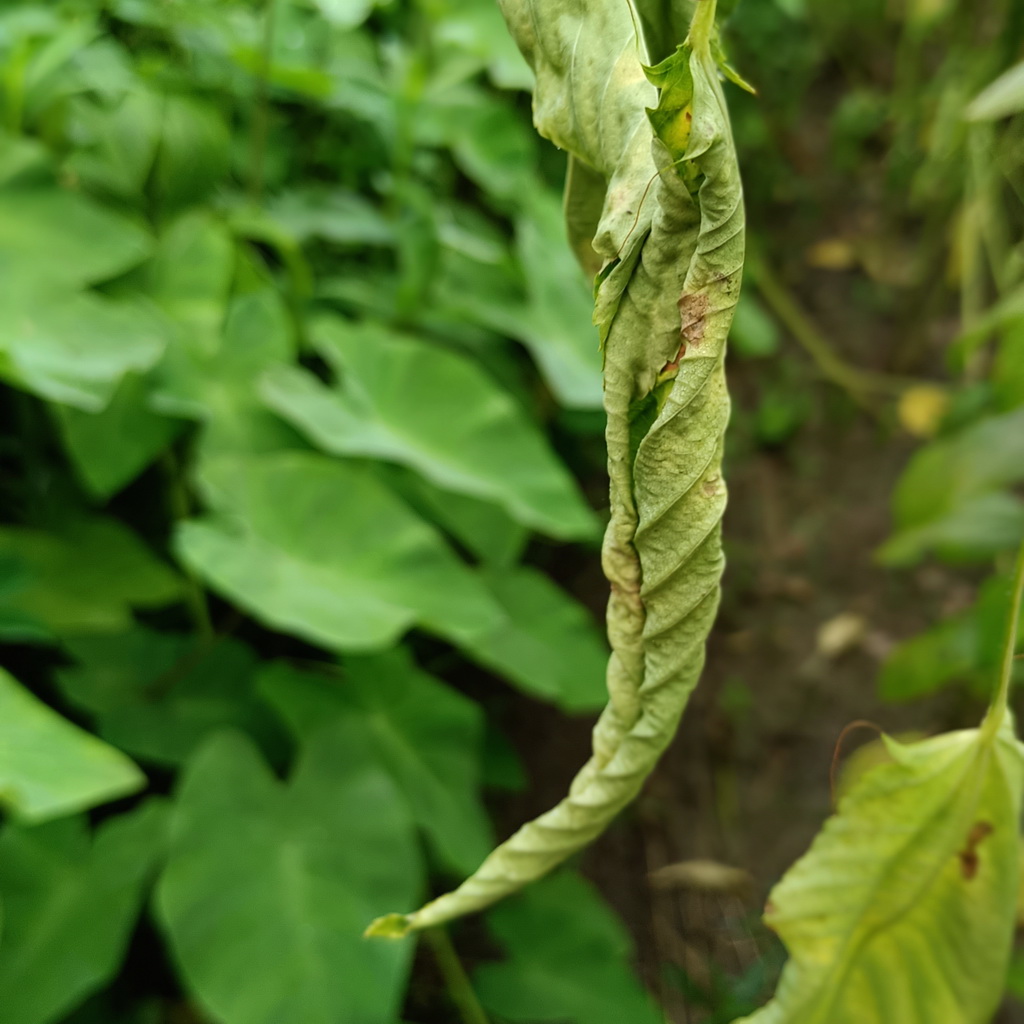
Label: Dieback